I'm Gonna Getcha Good!

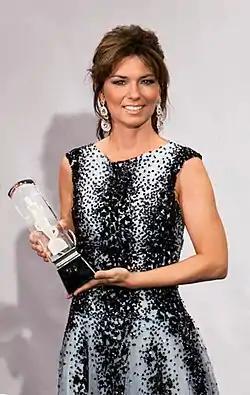
With "I'm Gonna Getcha Good!", Twain (pictured in 2011) held the record for the highest debut by a female artist on the country songs chart until 2005.

"I'm Gonna Getcha Good!" debuted on the US "Billboard" Hot Country Singles & Tracks chart, known now as Hot Country Songs, on the week of October 19, 2002, at number 24, setting a new record for the highest debut by a female artist on the chart; Twain's record was kept until 2005, when Gretchen Wilson debuted at number 21 on the August 13 issue with "All Jacked Up". On rival magazine "Radio & Records"'s country airplay chart, the track debuted at number 21, which was the second highest debut ever behind Garth Brooks.